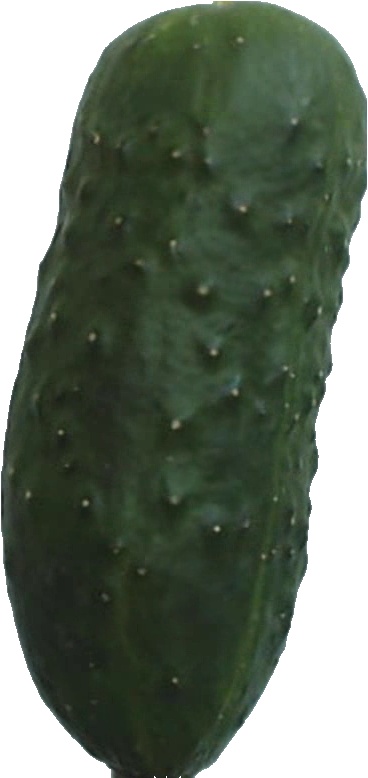
Label: cucumber_1